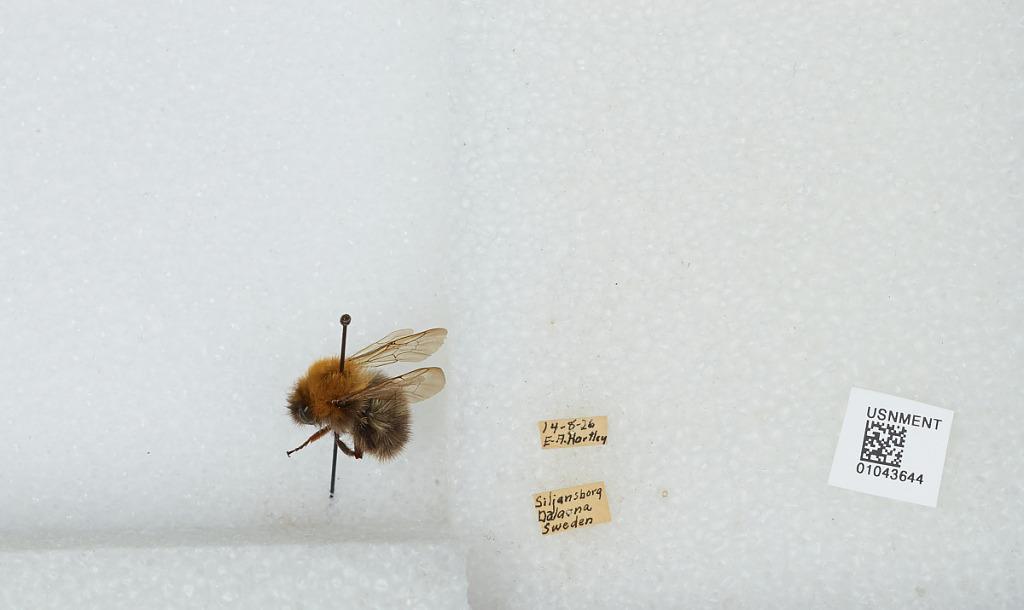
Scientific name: Bombus sp.
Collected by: E. Hartley
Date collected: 1926-8-14
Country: Sweden
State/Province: Dalarna
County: Mora
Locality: Siljansfors
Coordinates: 60.883, 14.3744